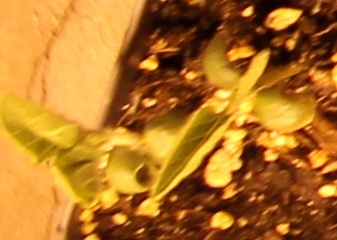
Label: Soybean